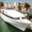
Label: ship